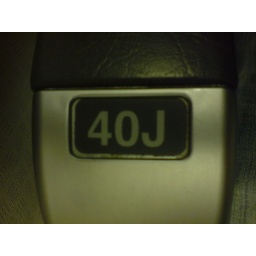
The best seat in the house